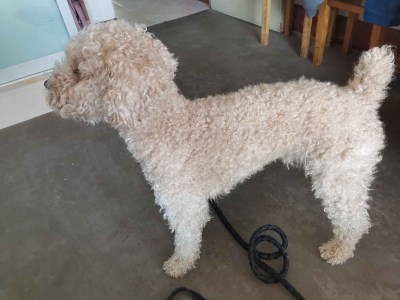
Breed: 7449-n000128-teddy